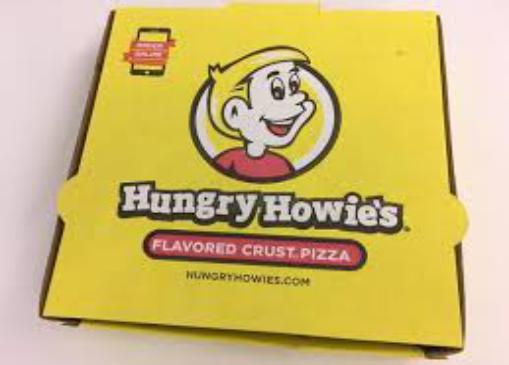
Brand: Hungry Howie's Pizza
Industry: Food